Bad Education (2019 film)

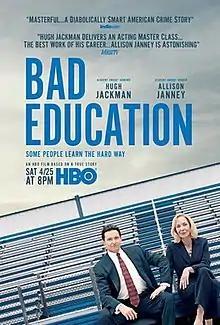
Official promotional poster

Bad Education is a 2019 American crime drama film directed by Cory Finley and written by Mike Makowsky. It is based on the 2004 "New York" magazine article "The Bad Superintendent" by Robert Kolker, about the true story of the largest public school embezzlement in American history. It features an ensemble cast including Hugh Jackman, Allison Janney, Geraldine Viswanathan, Alex Wolff, Rafael Casal, Stephen Spinella, Annaleigh Ashford and Ray Romano.